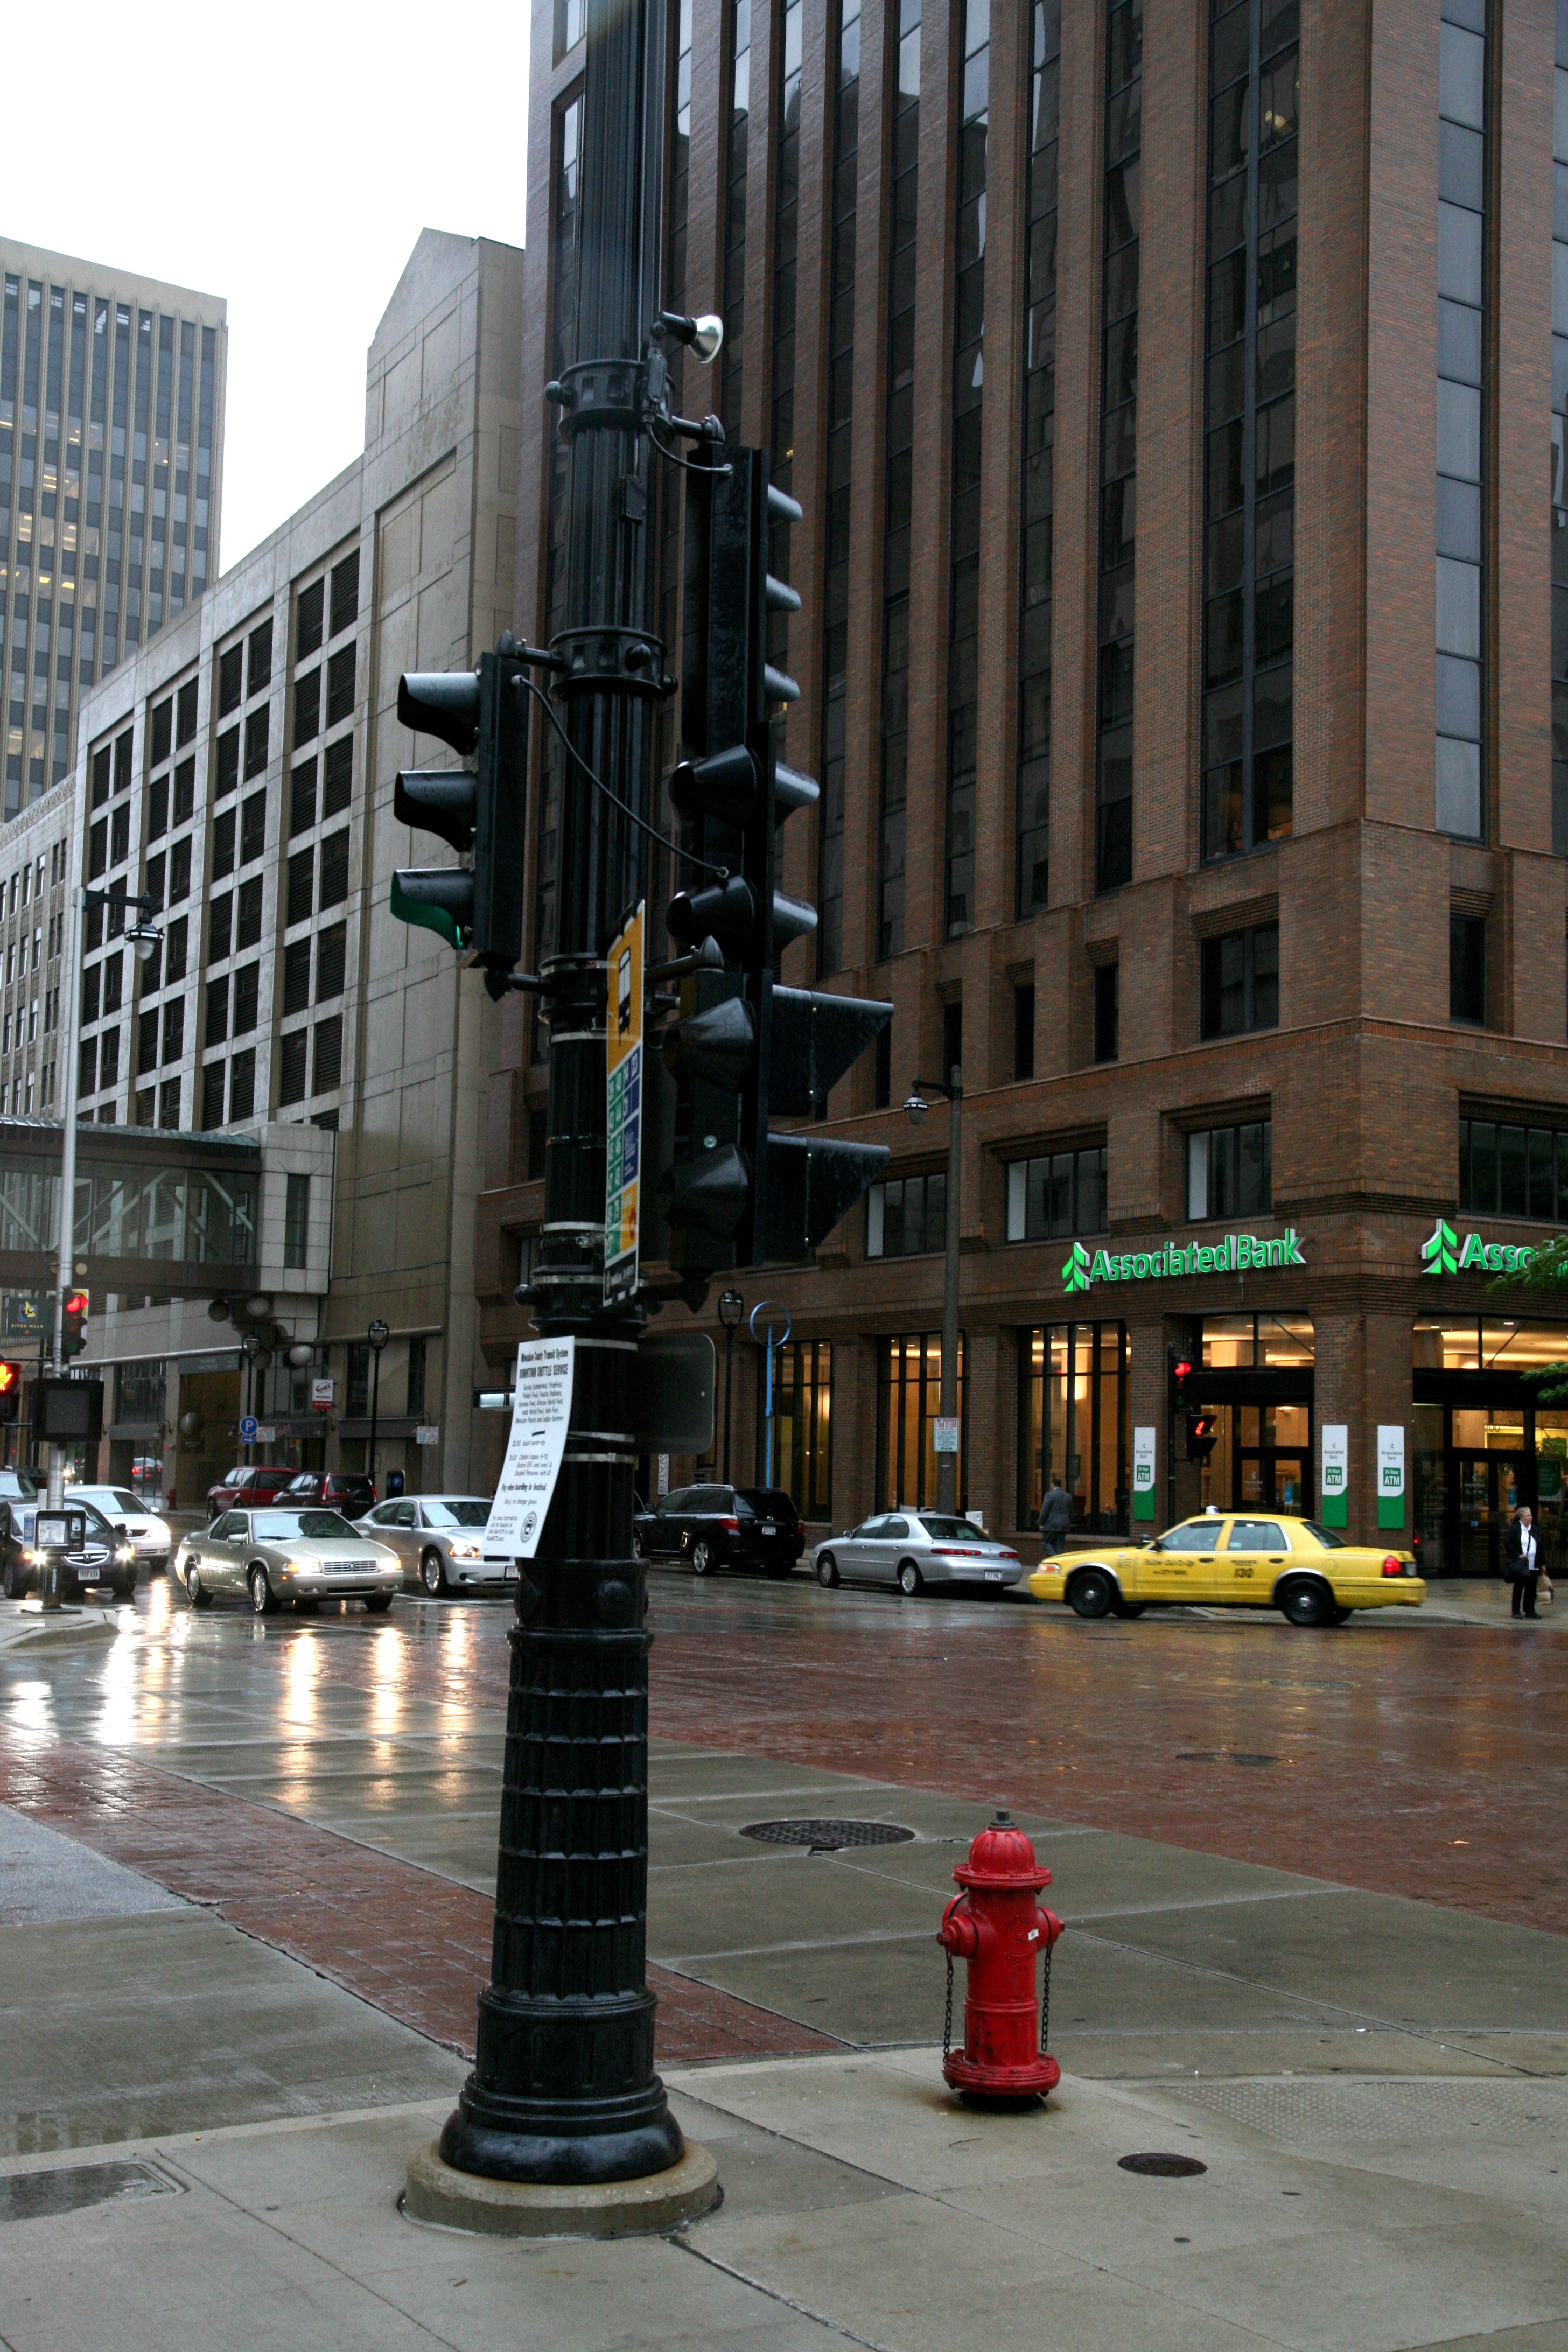
pedestrian, architecture, road, street, rain, city, skyscraper, cityscape, downtown, plaza, landmark, facade, lighting, tower block, public transport, infrastructure, light fixture, pluie, metropolis, wisconsin, milwaukee, urban area, human settlement, metropolitan area